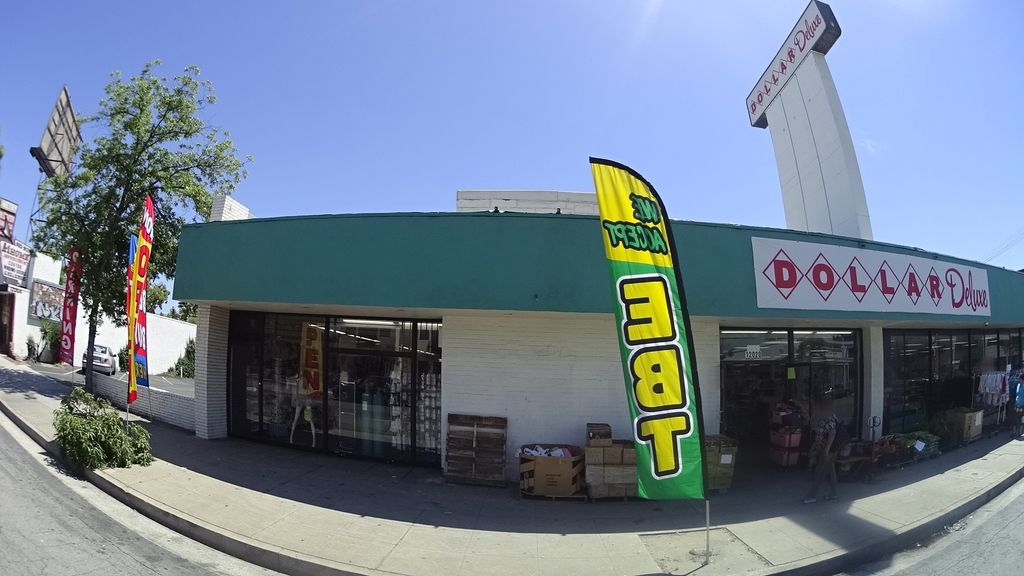
Feature: Storefront
City: Los Angeles
State: California
Country: United States
Date: 2017-05-03T13:08:48+00:00
Coordinates: 34.187, -118.395